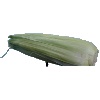
Label: Corn Husk 1